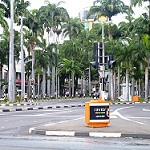
Scene: Outdoor